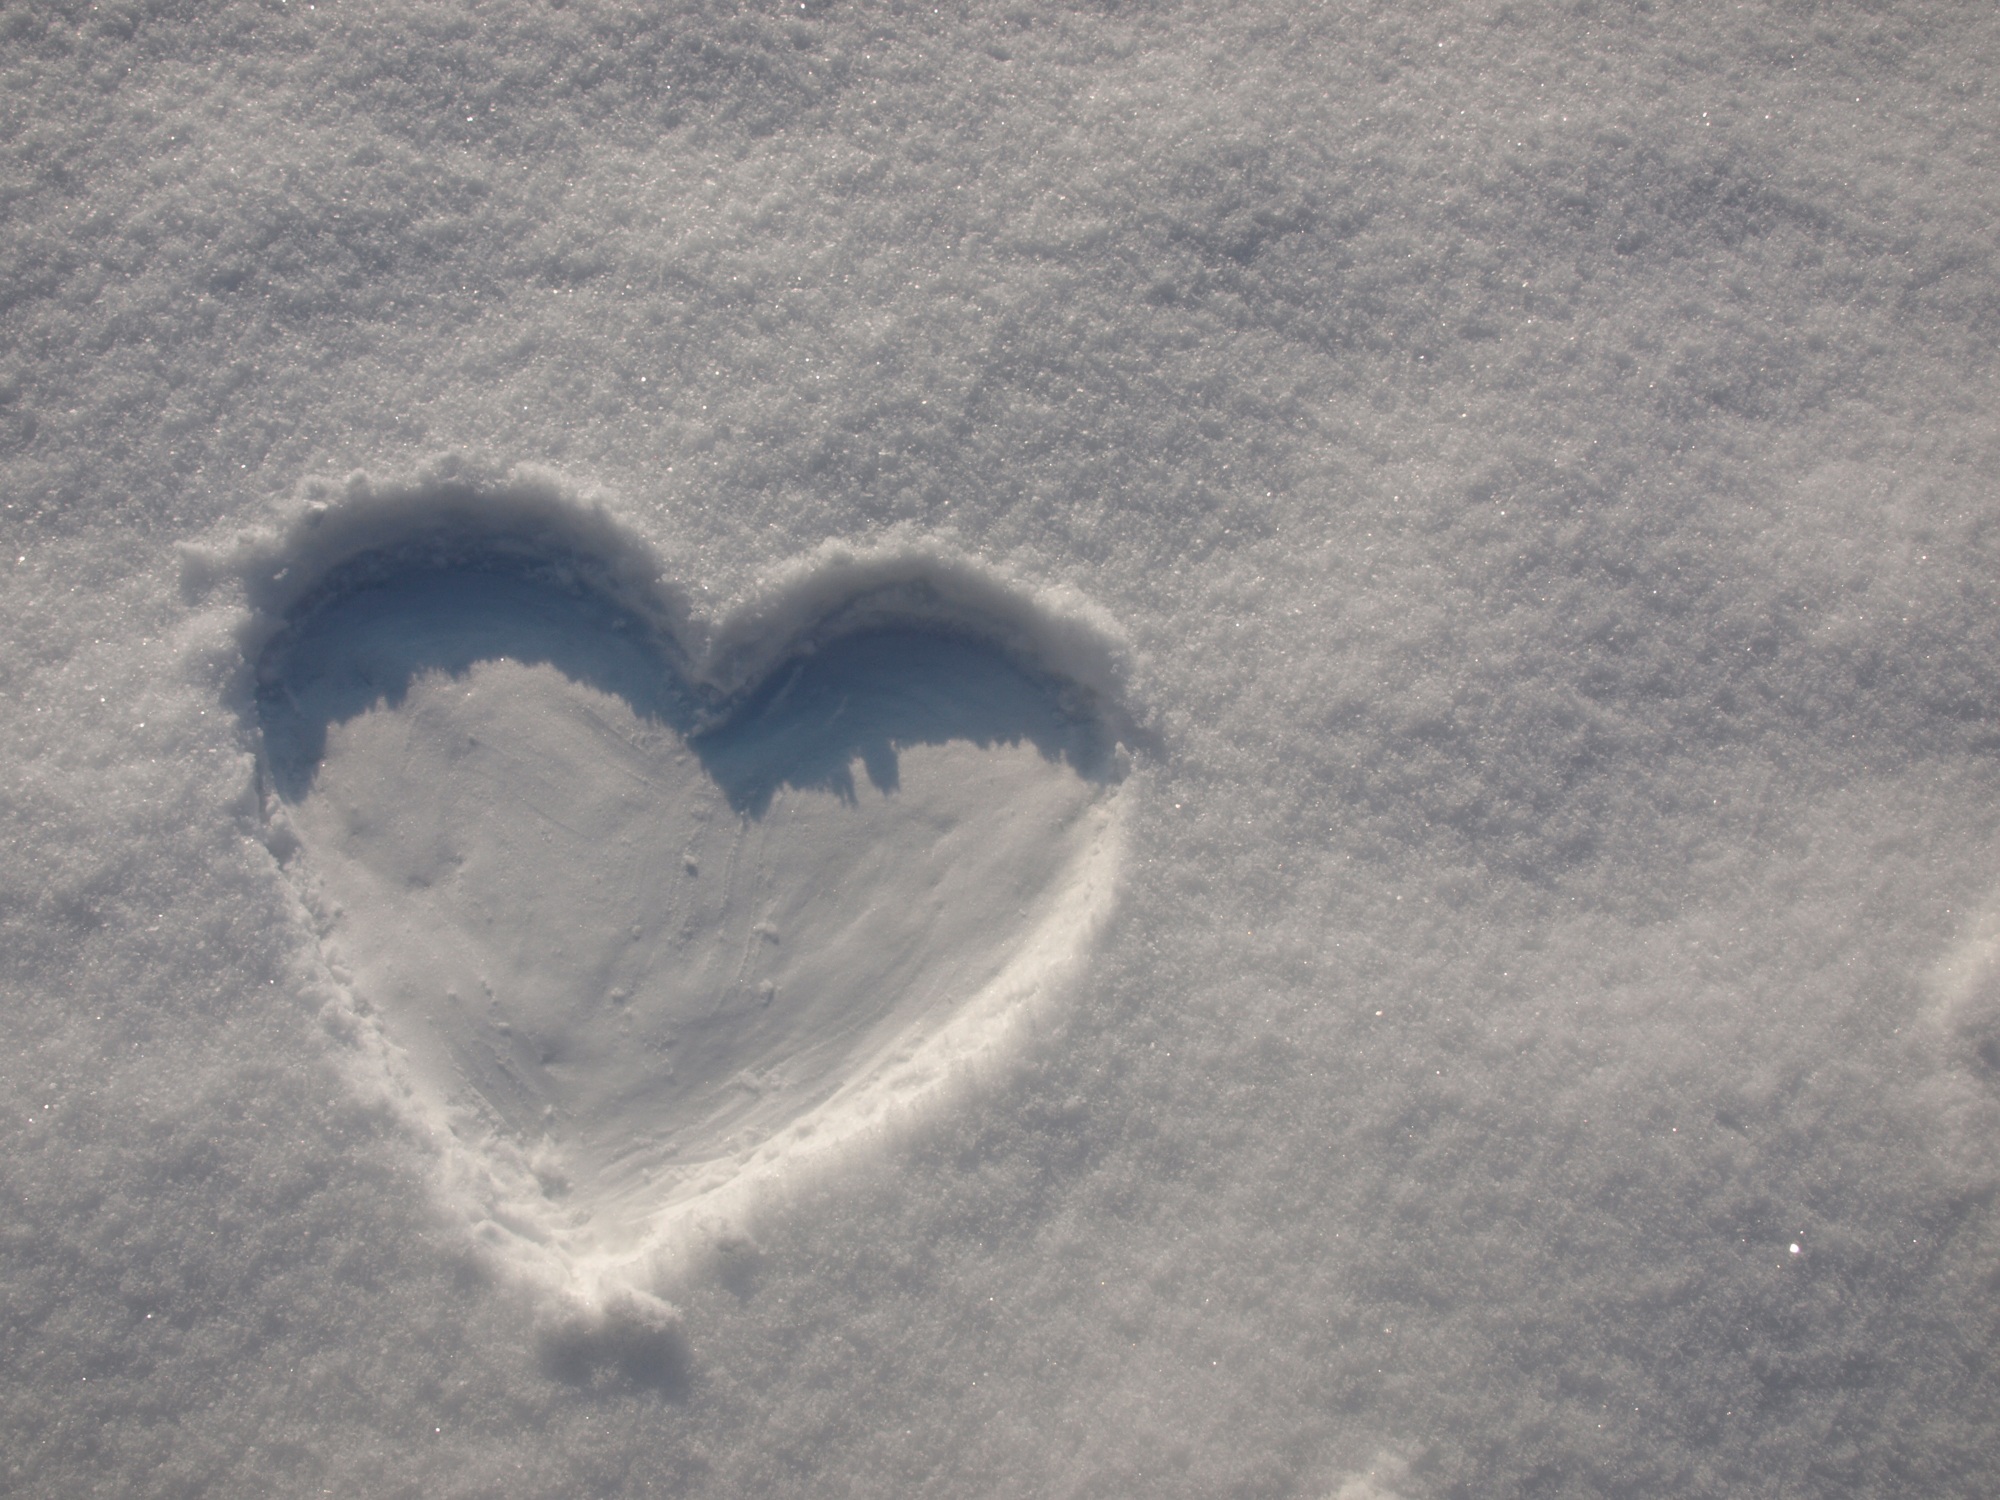
snow, winter, cloud, sky, love, heart, romantic, arctic, draw, feelings, freezing, phenomenon, valentine's day, symbolic, spontaneous, snow heart, atmosphere of earth